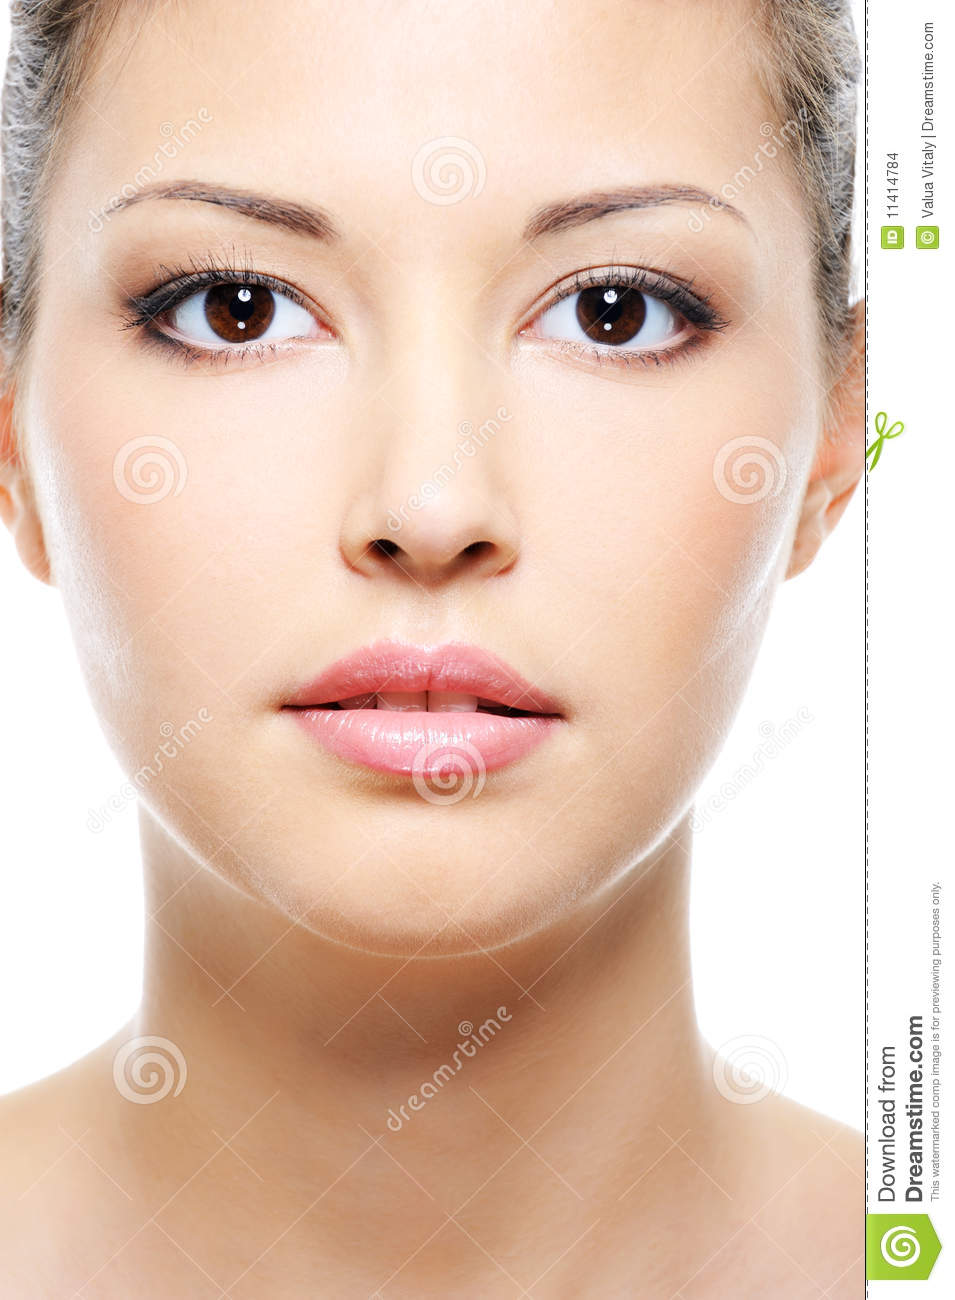
Label: Colored